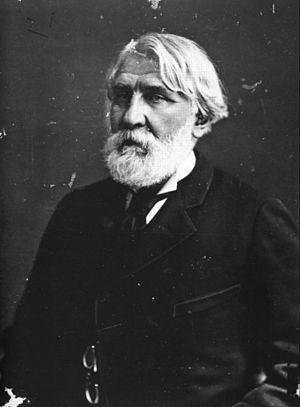
Photographie d'Ivan Tourgueniev par Félix Nadar